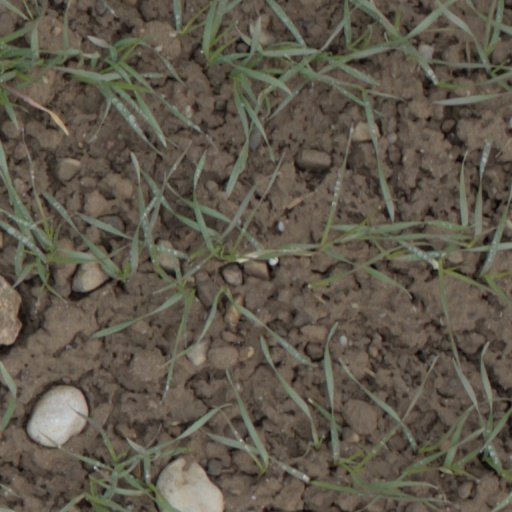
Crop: wheat